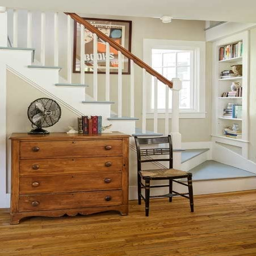
open shelves for books and collectibles make great use of space in the kite - turn staircase off this living room .